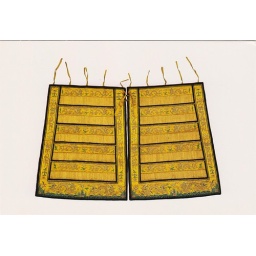
Skirt of the Kangxi Emperor's padded yellow satin armor with embroidered blue dragons in colorful clouds